Cardinal virtues

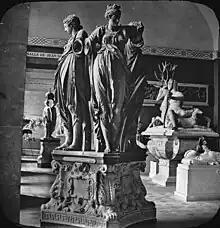
Four cardinal virtues, Louvre, Paris (Brooklyn Museum Archives, Goodyear Archival Collection)

Notable depictions include sculptures on the tomb of Francis II, Duke of Brittany and the tomb of John Hotham. They were also depicted in the garden at Edzell Castle.